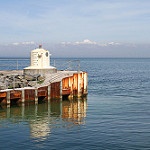
Scene: Outdoor